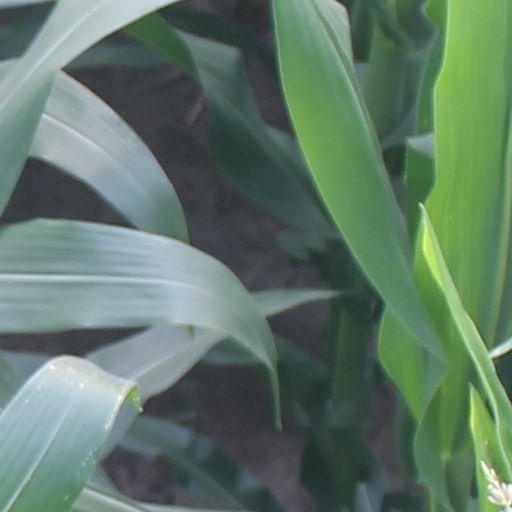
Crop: maize; corn